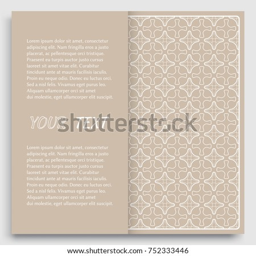
card , invitation , cover template design , line art background .